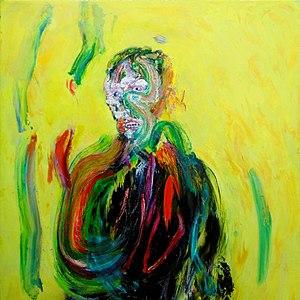
La morphine est le principal alcaloïde de l'opium, le latex du pavot somnifère. C'est une molécule complexe utilisée en médecine comme antalgique et comme drogue pour son action euphorisante.